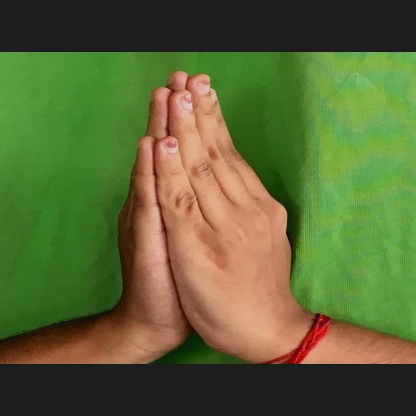
Mudra: Anjali